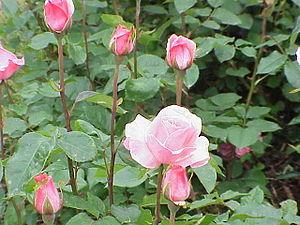
Queen Elizabeth est un cultivar de rosier célèbre dans le monde, obtenu en 1954 par le pépinieriste et obtenteur Lammerts aux États-Unis et baptisé en hommage à la reine Élisabeth II. C'est l'un des deux ou trois rosiers les plus vendus au monde dans toute la seconde moitié du XXe siècle.
La Fédération mondiale des sociétés de roses, association internationale qui regroupe des sociétés de roses dans 37 pays du monde, décerne tous les trois ans le titre de la « rose favorite du monde », la plus haute distinction internationale qui puisse être attribuée à une rose.